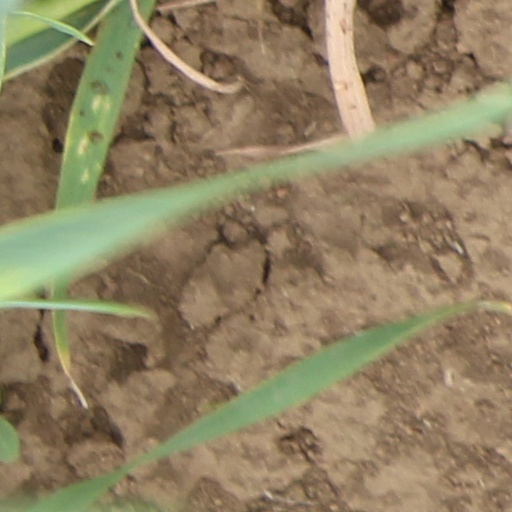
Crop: wheat